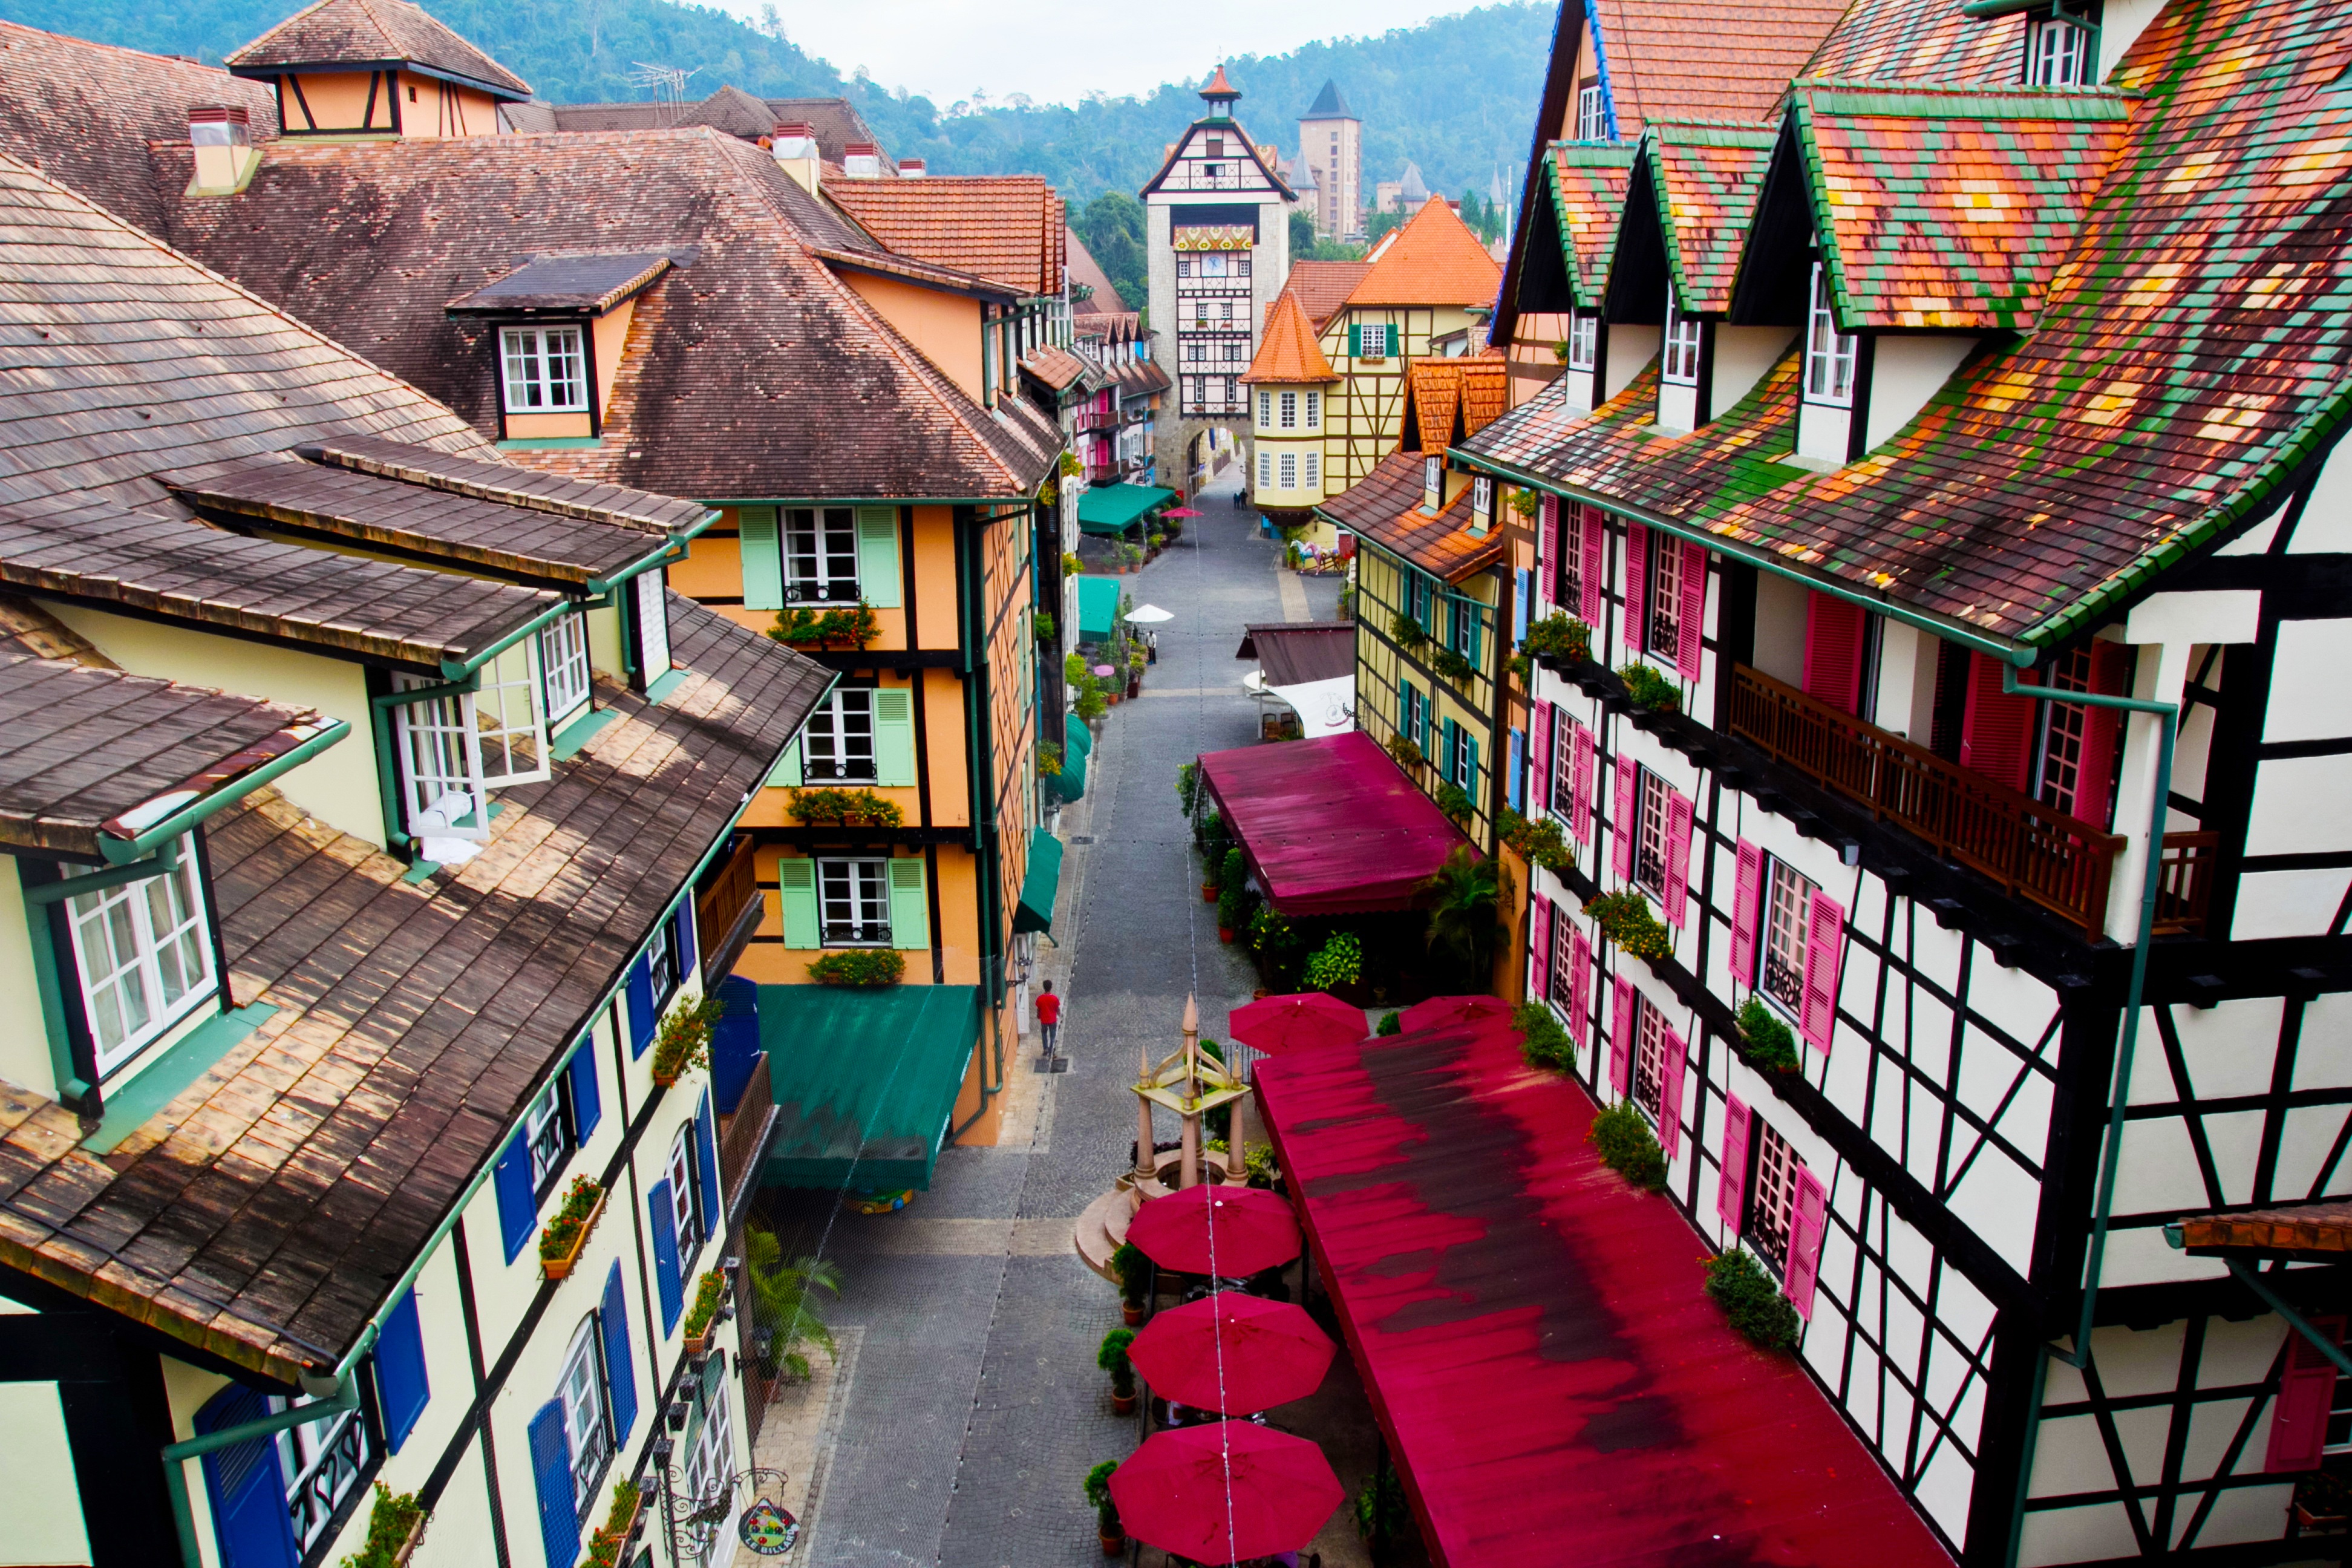
nature, town, vacation, travel, tropical, color, holiday, tourism, hotel, resort, heritage, malaysia, neighbourhood, kolmar